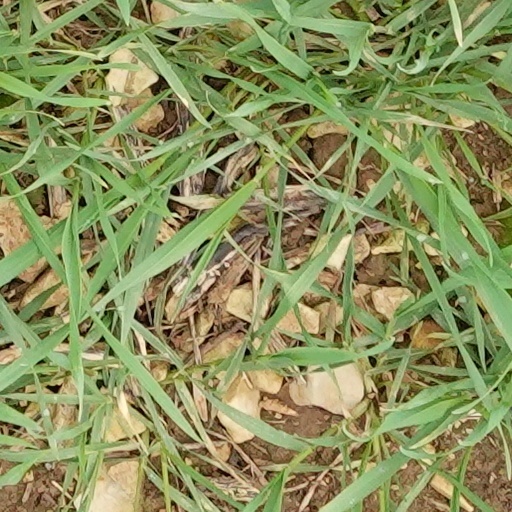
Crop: wheat